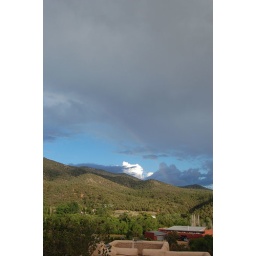
Storm moving in over Santa Fe. Liked the small amount of white cloud in all the gray